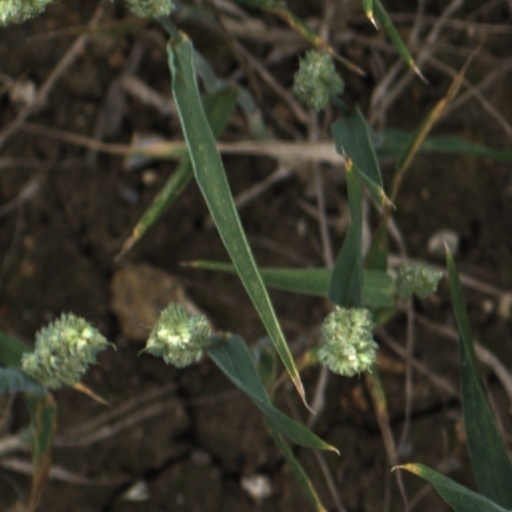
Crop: wheat